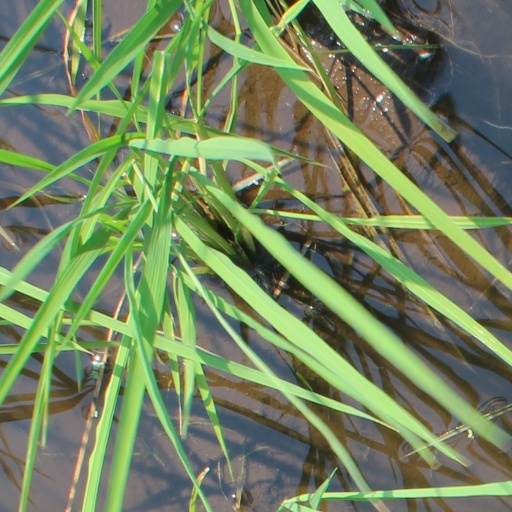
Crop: rice